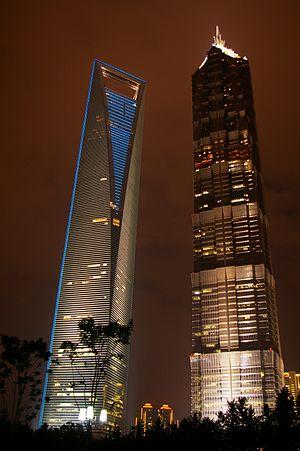
Cette page dresse la liste des plus hauts gratte-ciels du monde.